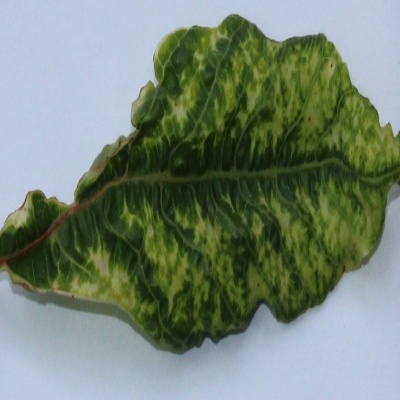
Crop: Cassava
Condition: mosaic